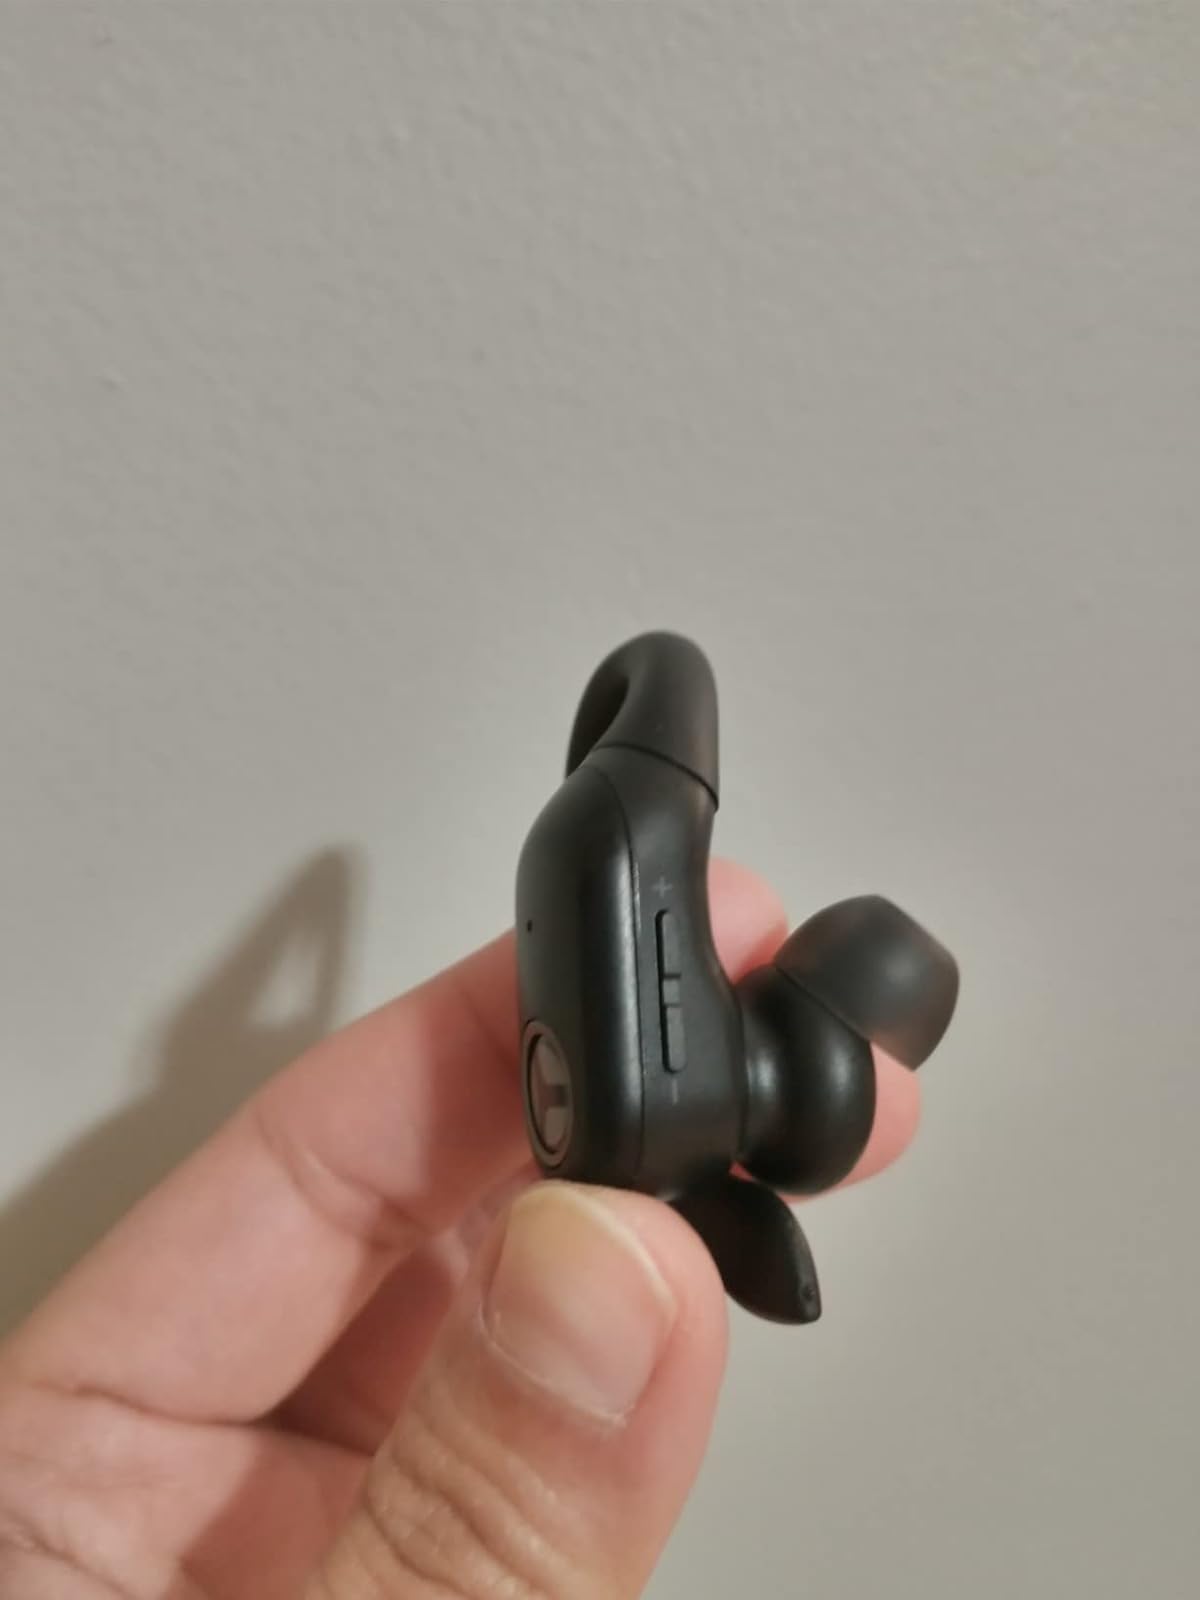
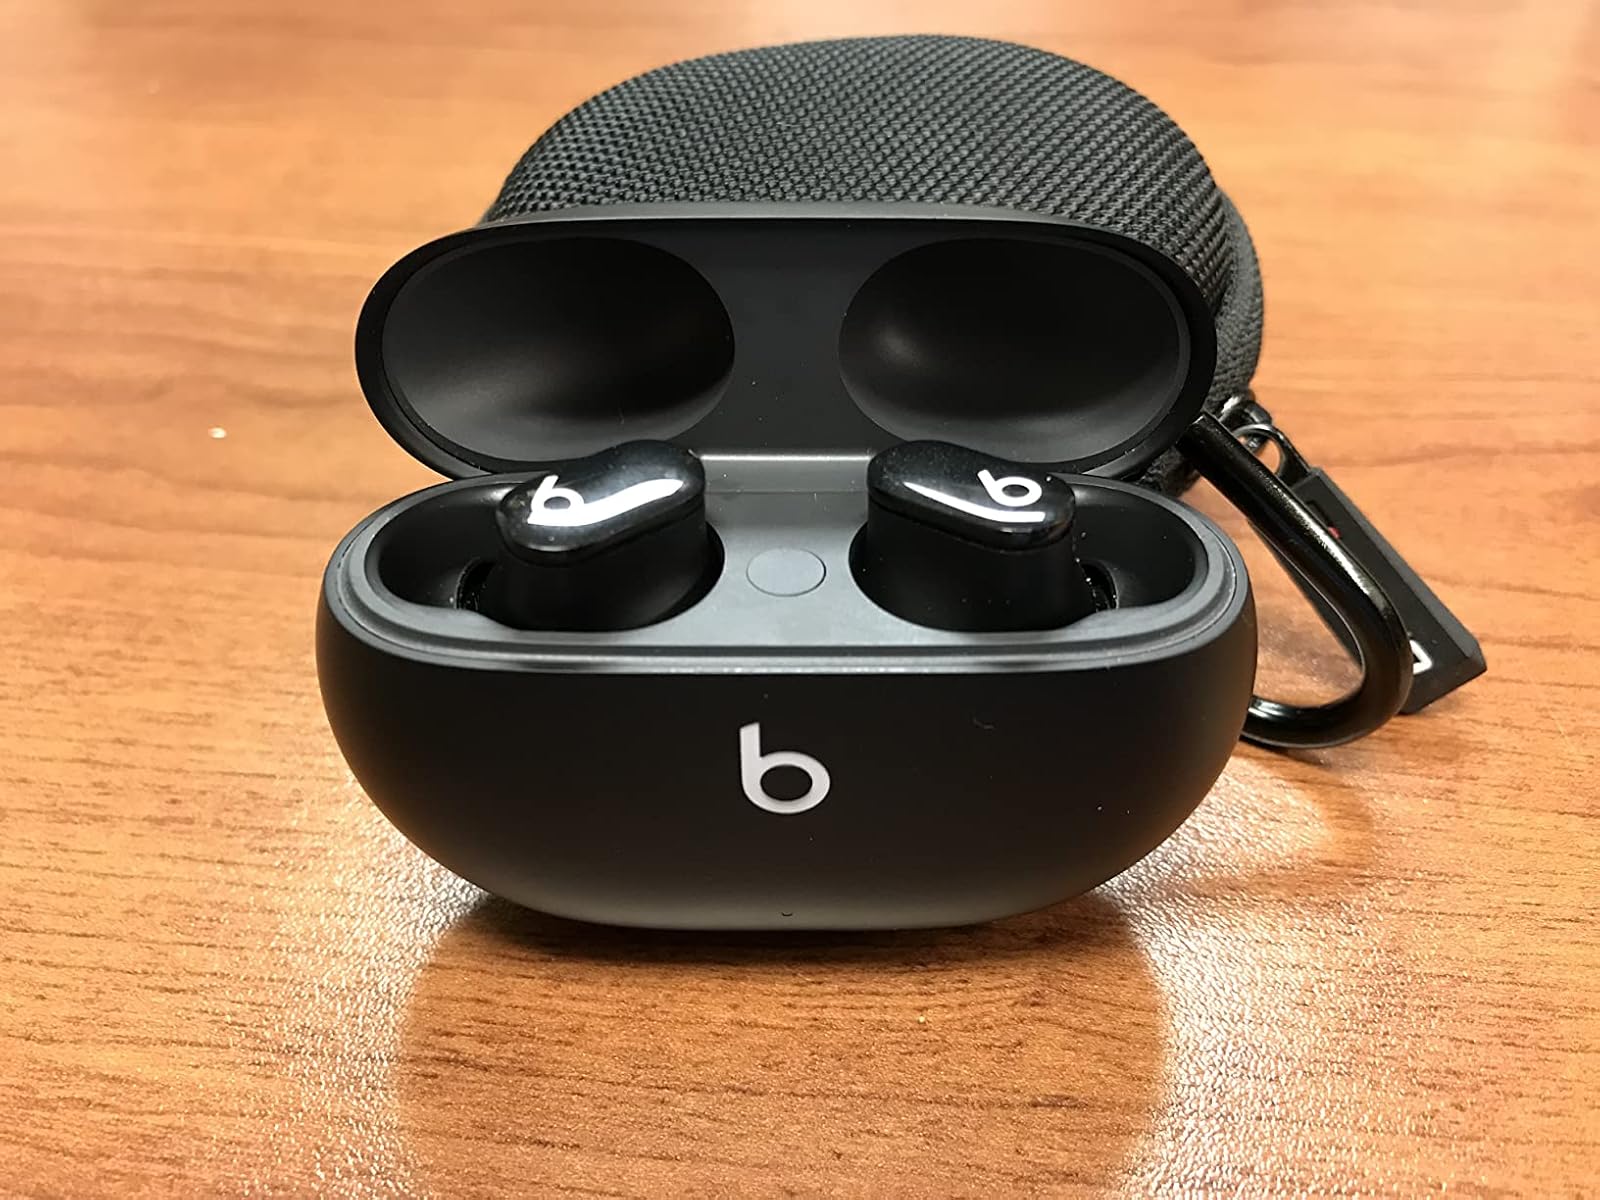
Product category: earbuds
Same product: no